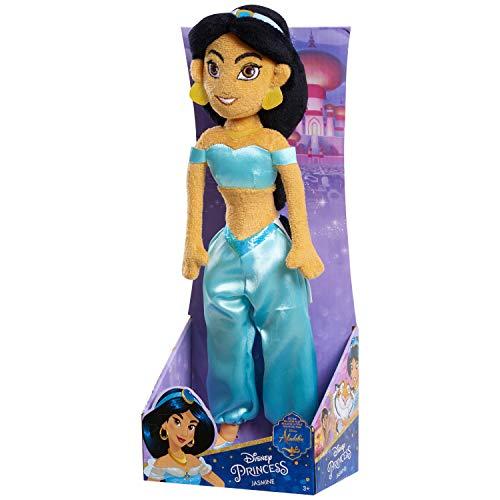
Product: Disney Aladdin Jasmine Plush
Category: Toys & Games | Stuffed Animals & Plush Toys
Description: Bring home the adventures of Disney's Aladdin with this Plush Jasmine Doll Jasmine stands 12" tall and features deluxe embroidered details and beautiful plush hair in her signature ponytail Jasmine comes dressed in her teal outfit from the film with matching earrings and headband.
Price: $9.95
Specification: ProductDimensions:5x3x12inches|ItemWeight:5.6ounces|ShippingWeight:5.6ounces(Viewshippingratesandpolicies)|ASIN:B07DDT35FB|Itemmodelnumber:15406|Manufacturerrecommendedage:36months-10years